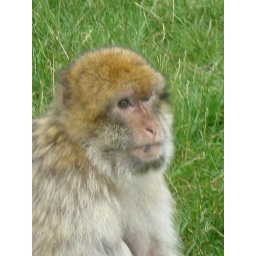
monkey forest in trentham